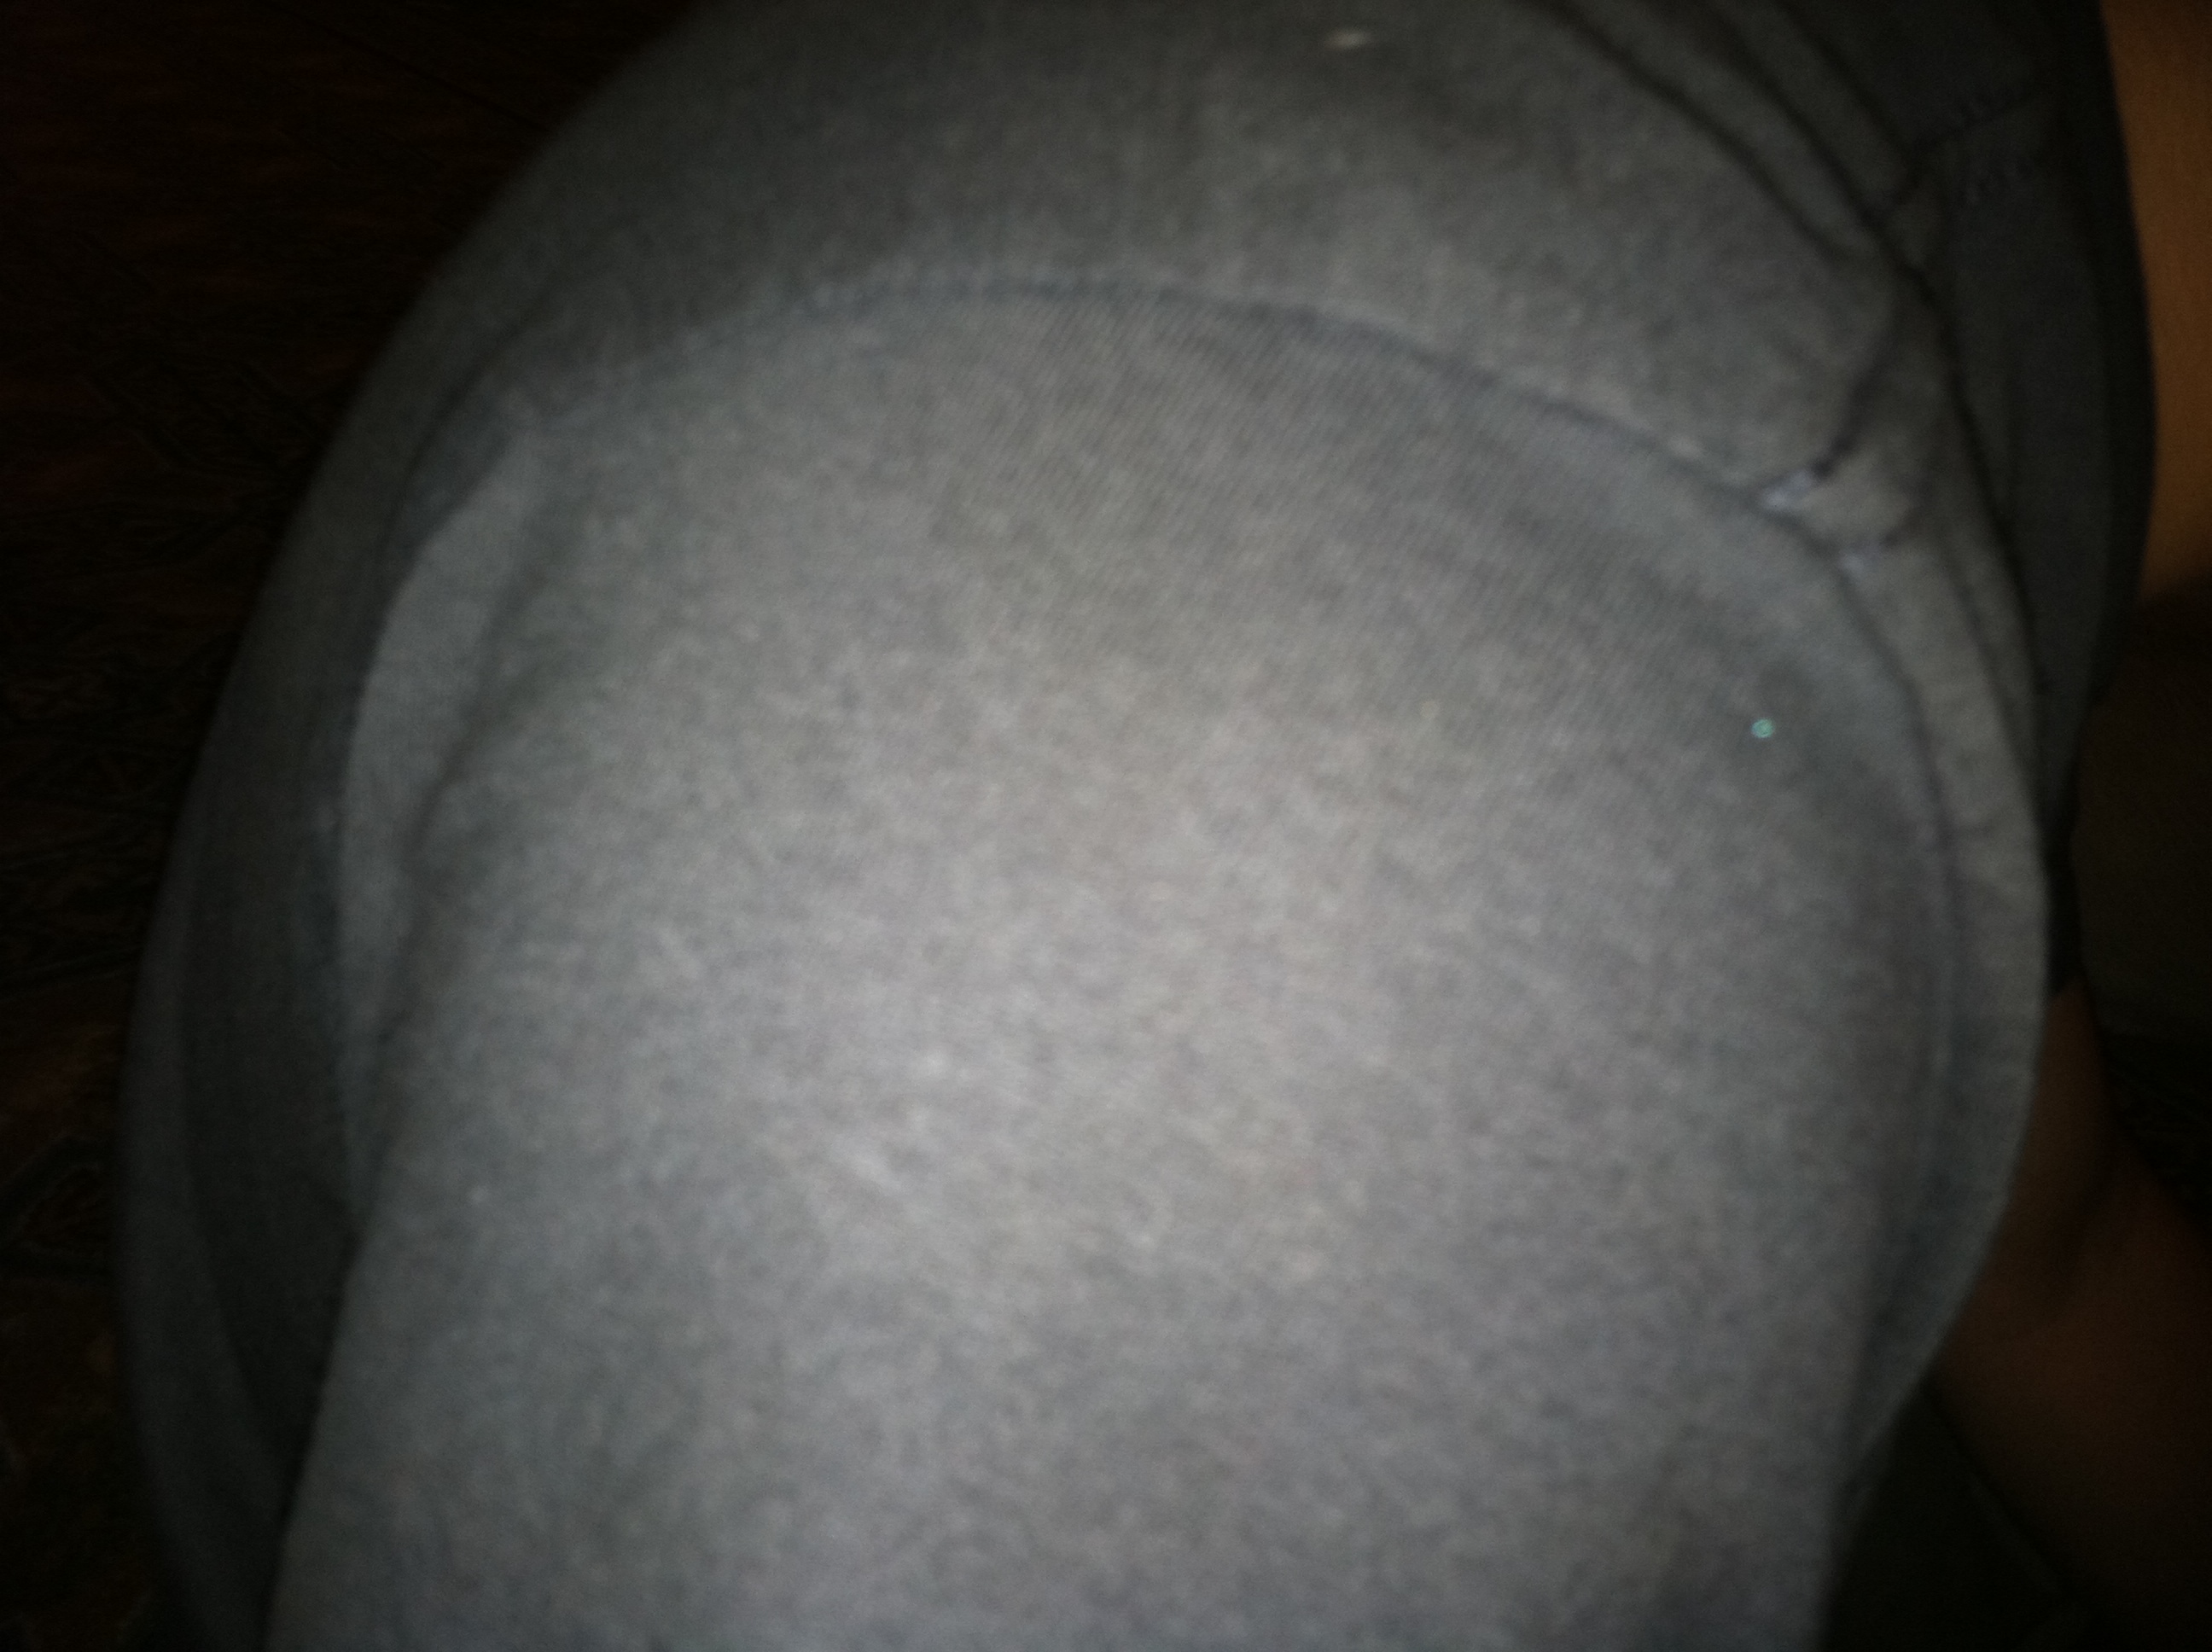Question: What color is this?
Answer: grey